Saint Motel

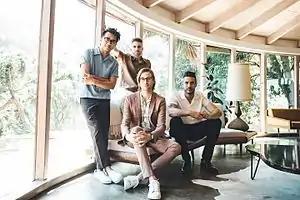
Saint Motel in 2016

Saint Motel (stylized in all caps) is an American indie pop band from Los Angeles, whose music has been described as everything from dream pop to progressive indie. The band is composed of singer, songwriter, and producer, A. J. Jackson (lead vocals, guitar, piano), Aaron Sharp (lead guitar), Dak Lerdamornpong (bass) and Greg Erwin (drums).